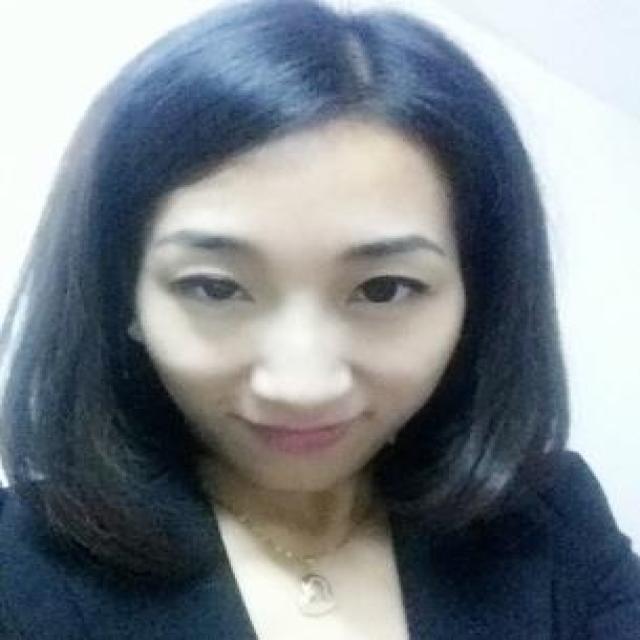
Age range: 21-44